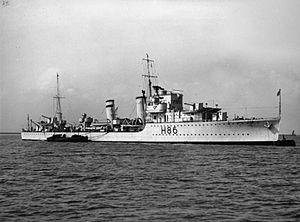
Le HMS Grenade (H86) est un destroyer de la classe G construit pour la Royal Navy à la fin des années 1930.
La Classe G et H est un groupe de 18 destroyers de la Royal Navy lancée entre 1935 et 1939. Six d'entre eux, initialement commandés par la Marine brésilienne ont été réquisitionnés par la Royal Navy au déclenchement de la Seconde Guerre mondiale